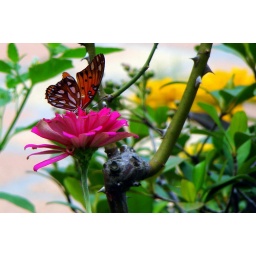
Taken in front of Carmel Temple, through the front office window